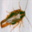
Label: cockroach